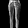
Label: Trouser